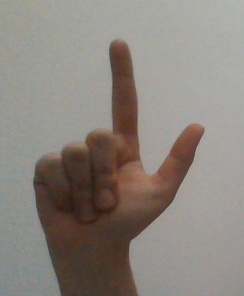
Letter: laam